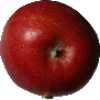
Label: braeburn_apple